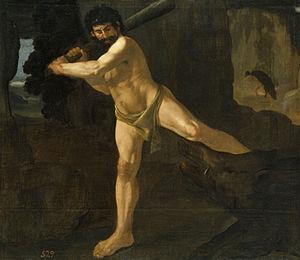
Le sanglier d'Érymanthe, dans la mythologie grecque, est un énorme sanglier qui terrifiait les habitants du mont Érymanthe en Arcadie. Sa capture constitue le quatrième travail d'Héraclès.
Article principal : Francisco de Zurbarán